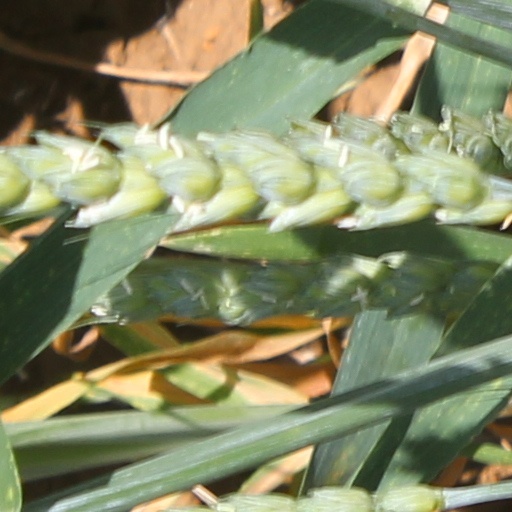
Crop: wheat